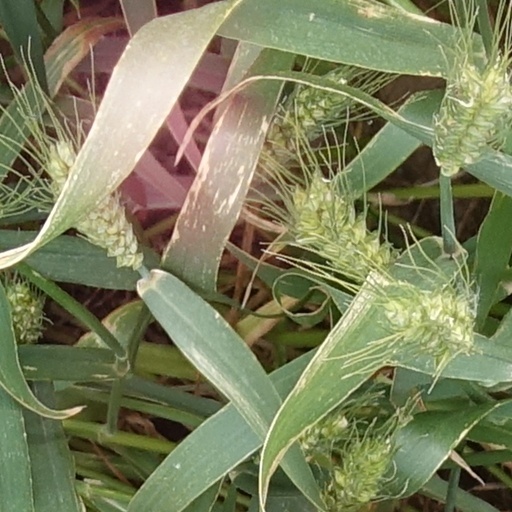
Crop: wheat